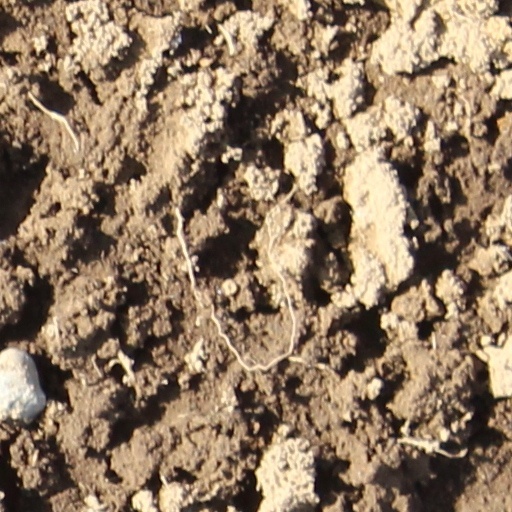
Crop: wheat